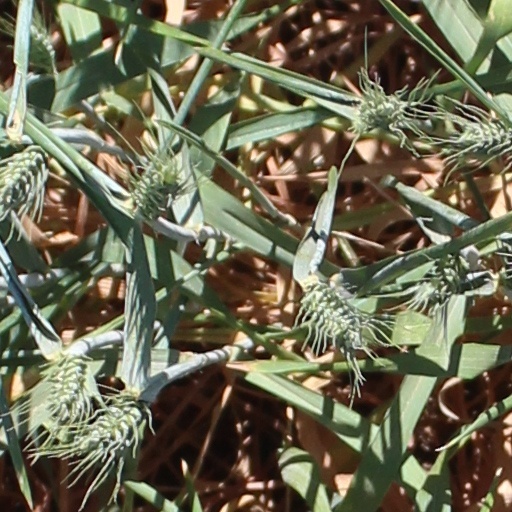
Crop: wheat